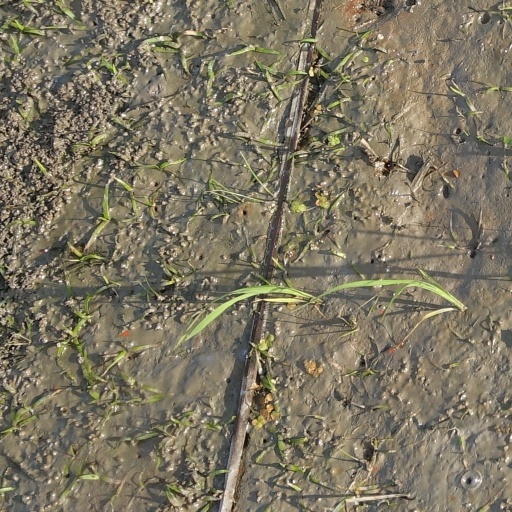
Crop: rice